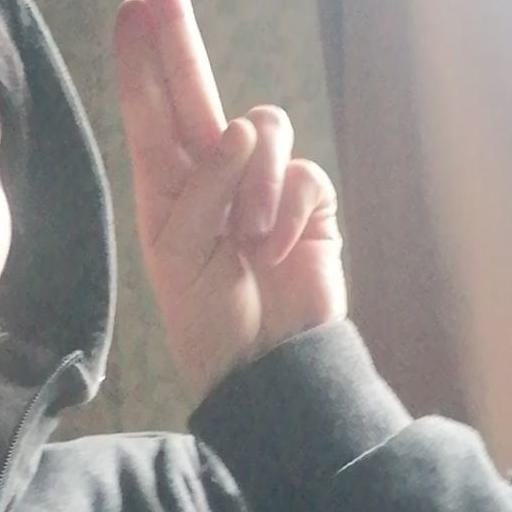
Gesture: two_up